Eyes Without a Face (film)

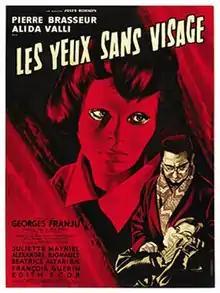
French theatrical release poster

Eyes Without a Face is a 1960 horror film directed by Georges Franju and starring Pierre Brasseur, Alida Valli, Juliette Mayniel, and Édith Scob. Based on a novel of the same name by French author , it revolves around a plastic surgeon who is determined to perform a face transplant on his daughter, who was disfigured in a car crash.